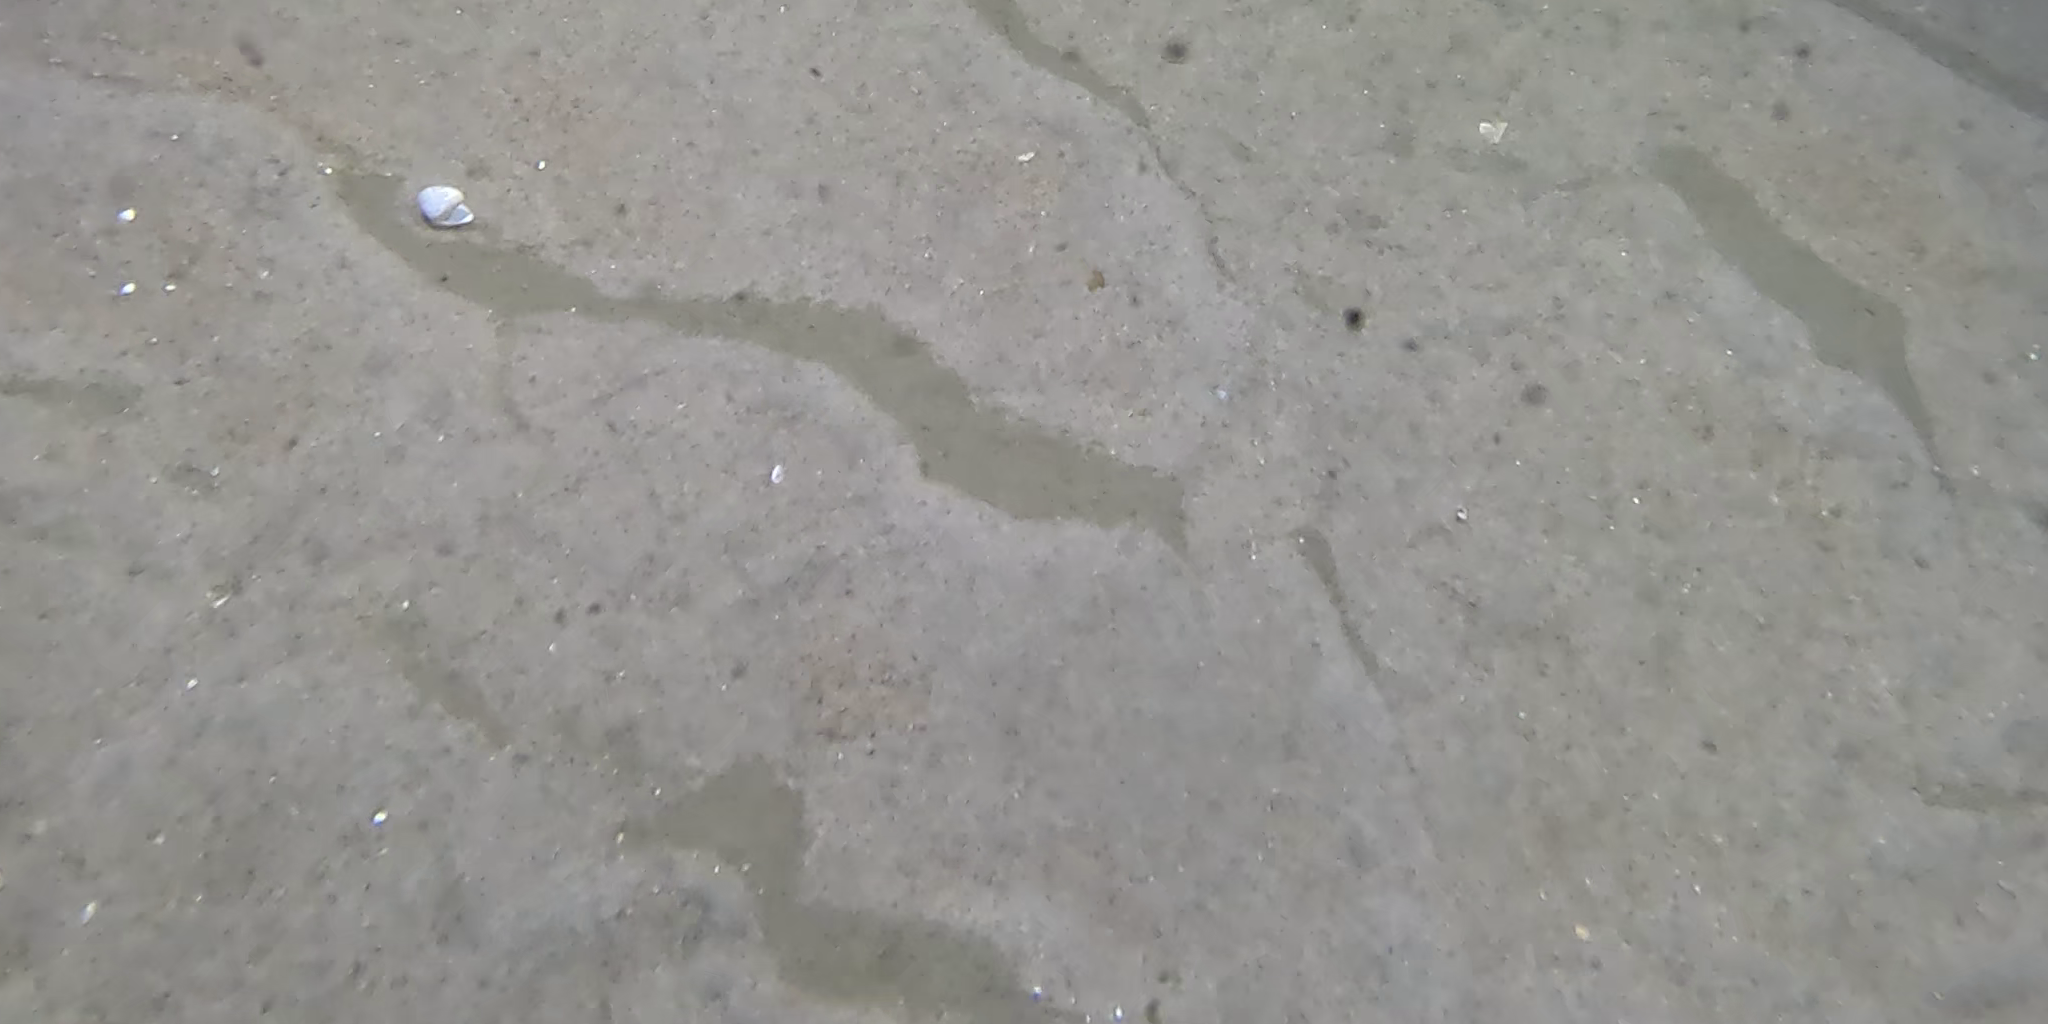
Seabed habitat: sand